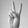
ASL letter: V